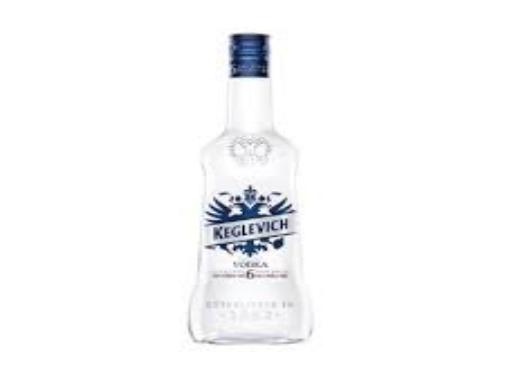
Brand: Keglevich
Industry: Food